Kazimieras Jaunius

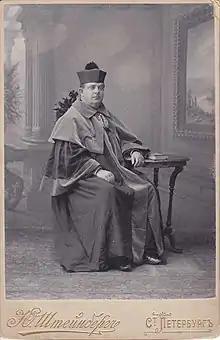

Kazimieras Jaunius (1848–1908) was a Lithuanian Catholic priest and linguist. While Jaunius published very little, his major achievements include a well regarded Lithuanian grammar, systematization and classification of the Lithuanian dialects, and descriptions of Lithuanian accentuation. Though most of his conclusions on etymology and comparative linguistics were proven to be incorrect, his works remain valuable for vast observational data.